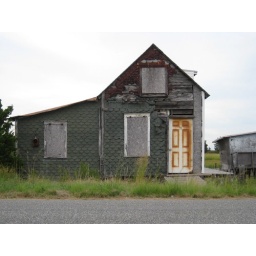
The old houses by the old wooden bridge still exist